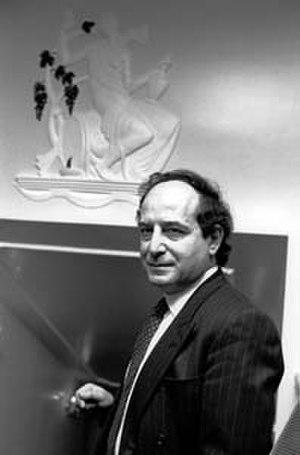
Roberto Calasso, né le 30 mai 1941 à Florence, en Toscane, est un écrivain et éditeur italien. Ses œuvres, largement traduites, font preuve d'une érudition étendue et un style précieux.